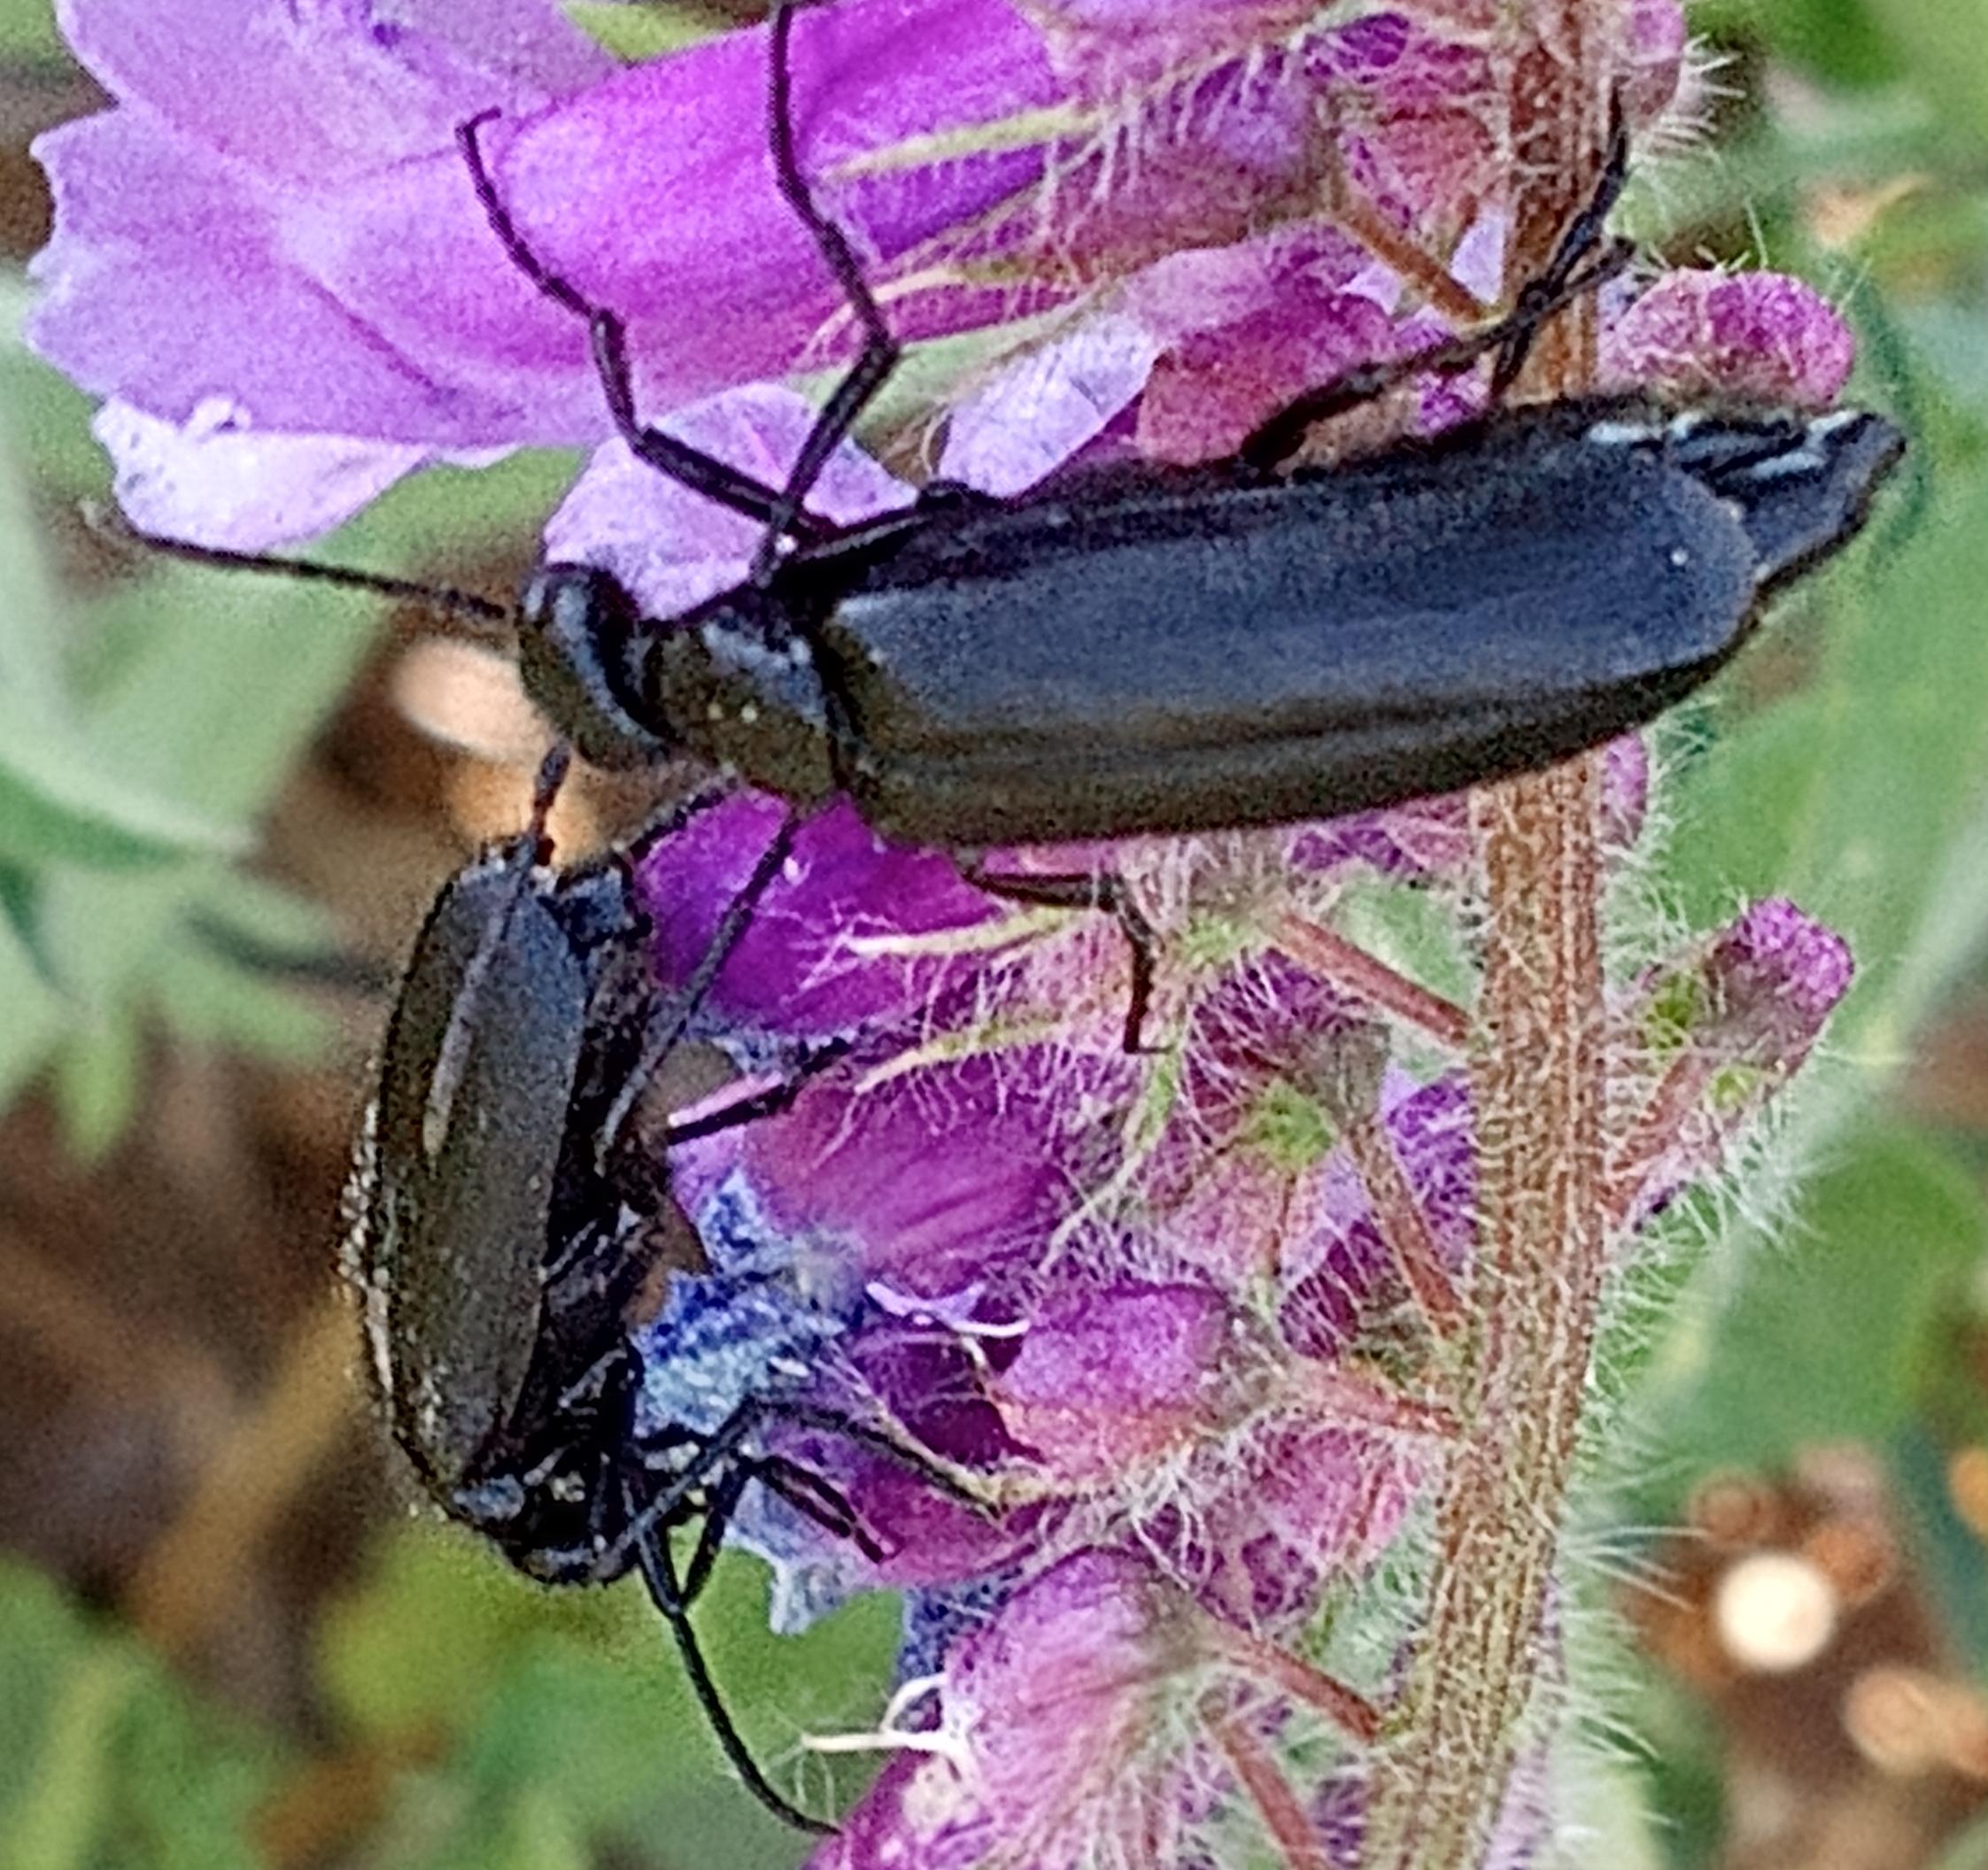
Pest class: occasional_pest